South African Class J 4-6-4T

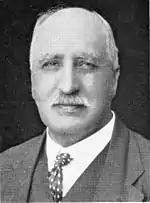
D.A. Hendrie

To cope with the increasing traffic on the Natal South Coast, D.A. Hendrie, the Chief Mechanical Engineer (CME) of the South African Railways (SAR), reverted to the old Natal Government Railways preference and designed a new Baltic type side-tank steam locomotive.